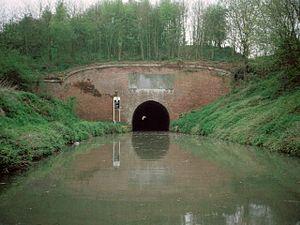
Le canal Kennet et Avon est une voie d'eau dans le sud de l'Angleterre d’une longueur totale de 140 km, composé de deux longueurs de rivière navigable reliées par un canal. Le nom est couramment utilisé pour désigner toute la longueur de la voie navigable et non pas uniquement la section centrale du canal. De Bristol à Bath, la voie navigable suit le cours naturel de la rivière Avon, avant que le canal ne la relie à la Kennet à Newbury, et de là à Reading sur la Tamise. En tout, la voie navigable compte plus de 100 écluses.
Le tunnel Bruce est situé sur le bief de partage du canal Kennet et Avon entre l’écluse amont de Wootton et les écluses de Crofton dans le Wiltshire, en Angleterre.